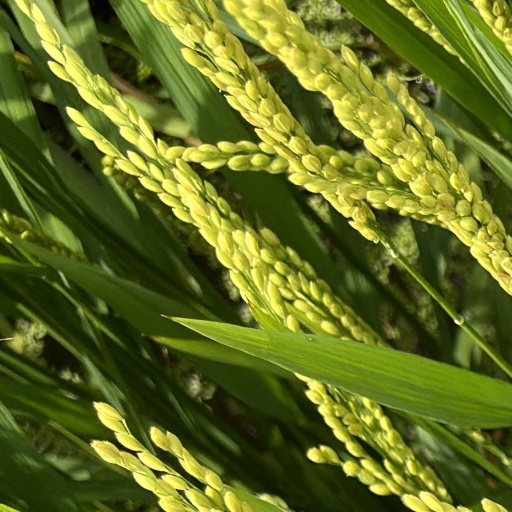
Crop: rice